Nishi-Okazaki Station

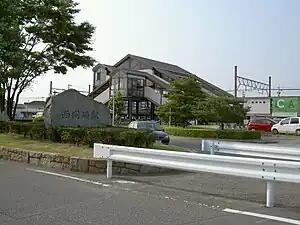
Nishi-Okazaki Station south exit, June 2005

is a railway station in the city of Okazaki, Aichi Prefecture, Japan, operated by Central Japan Railway Company (JR Tōkai).